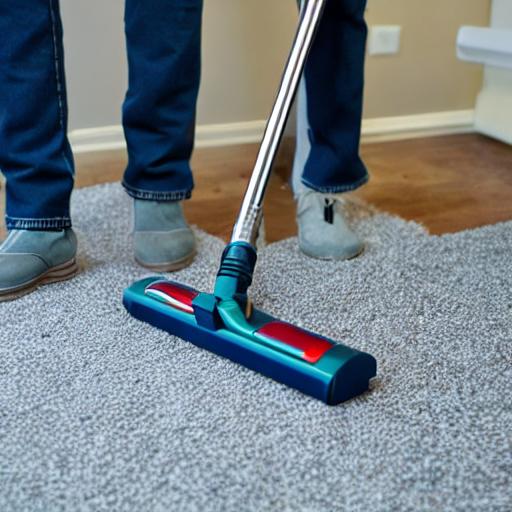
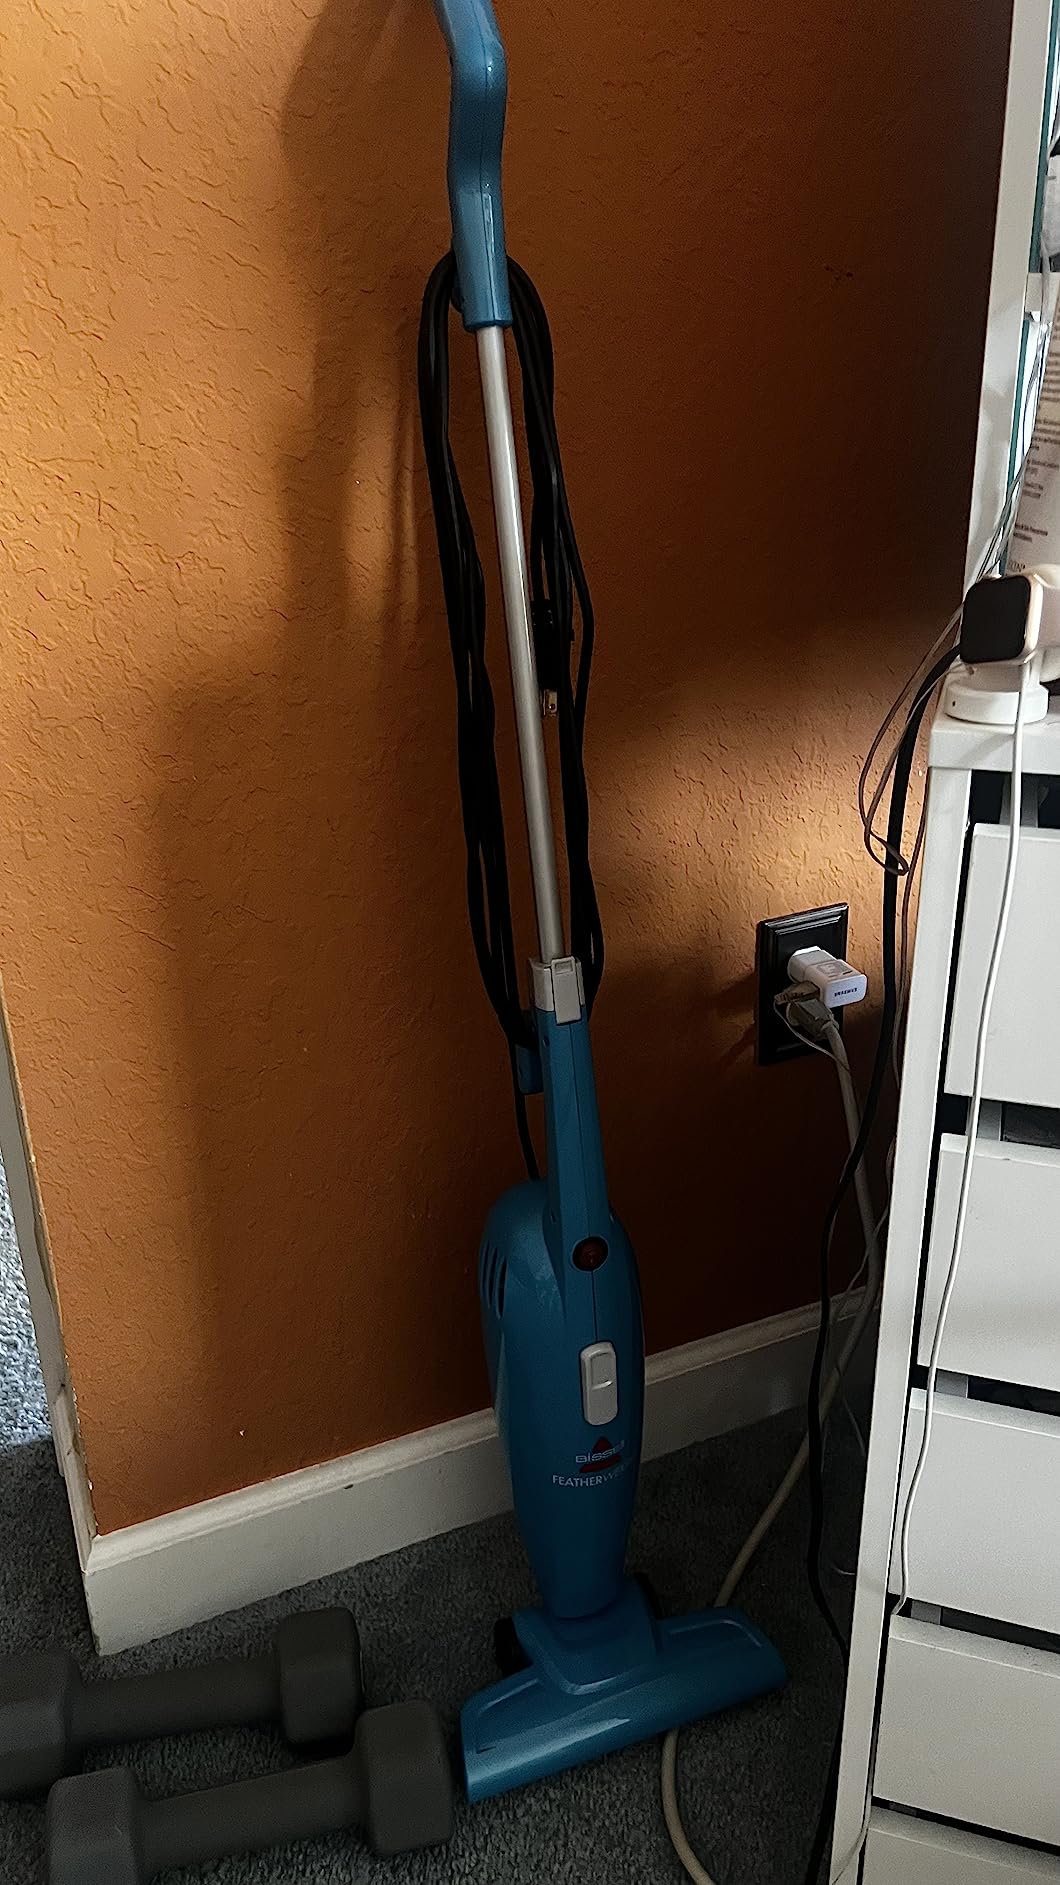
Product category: items_vacuum
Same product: no